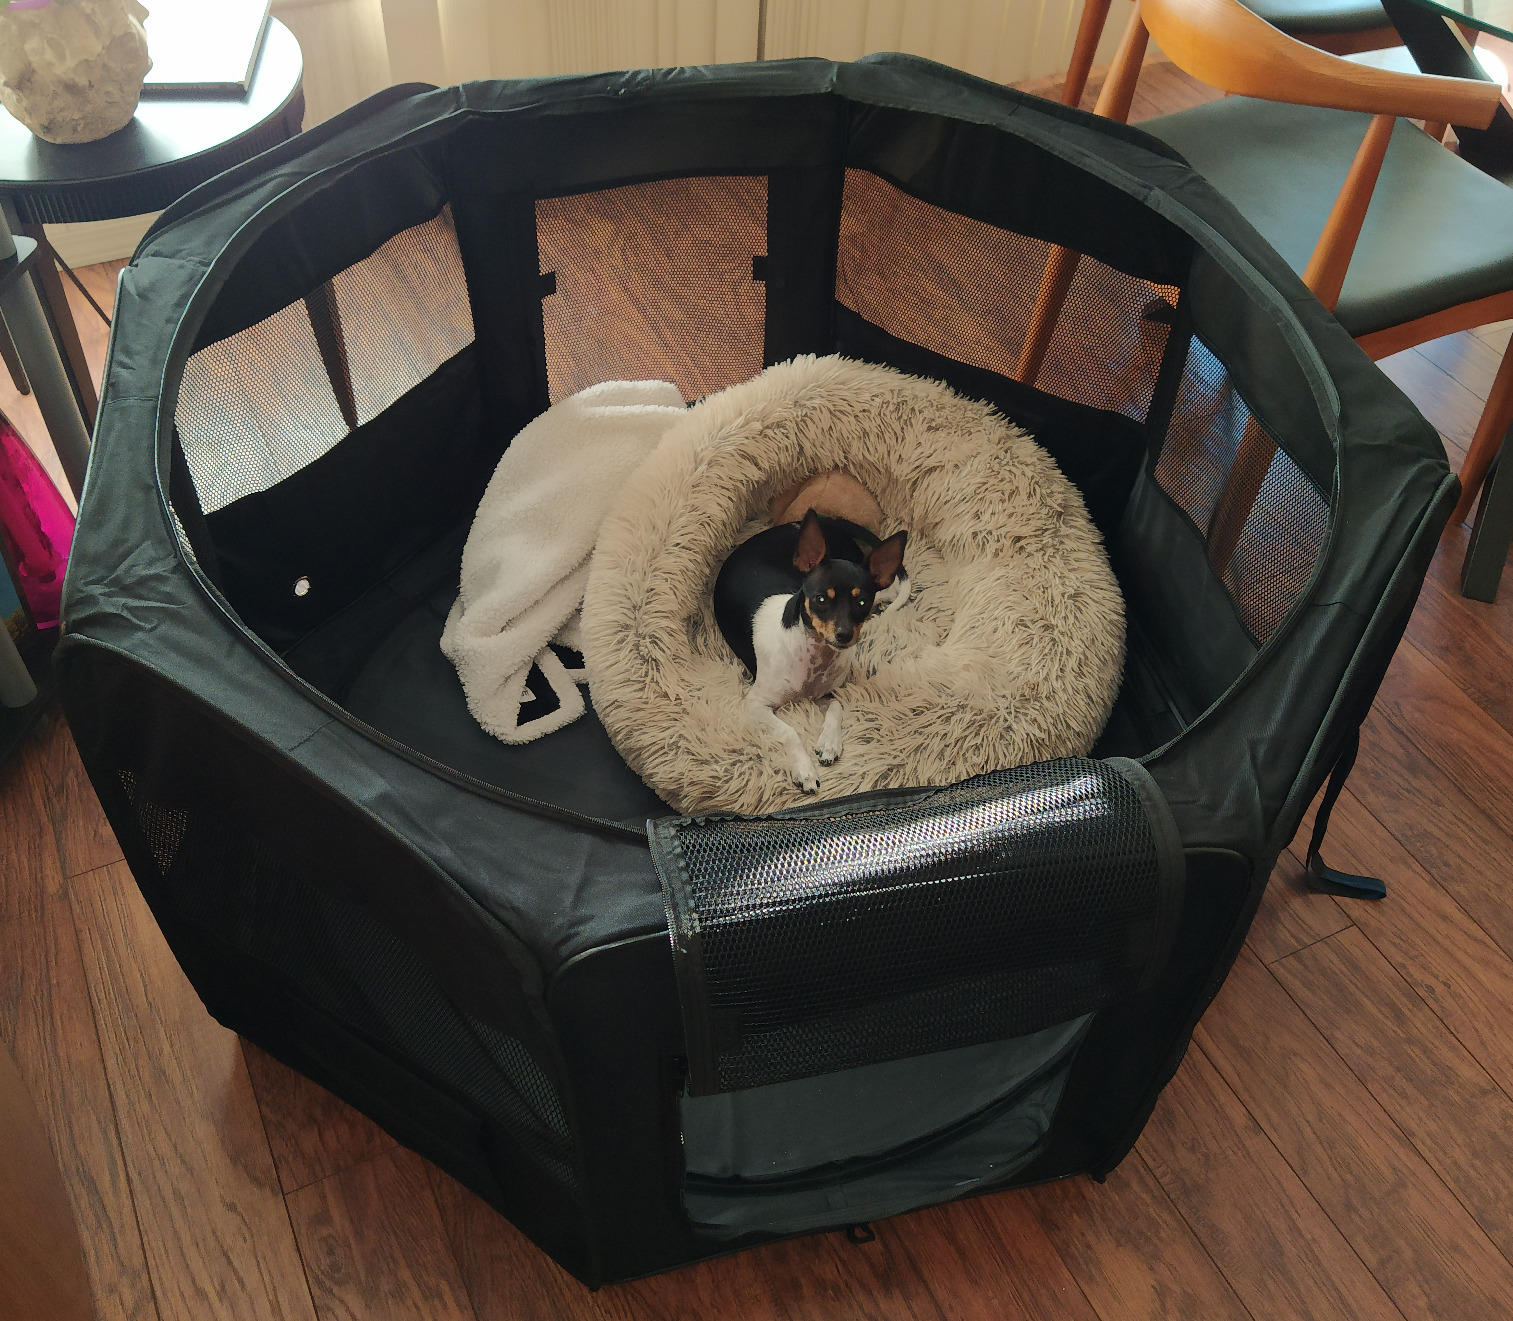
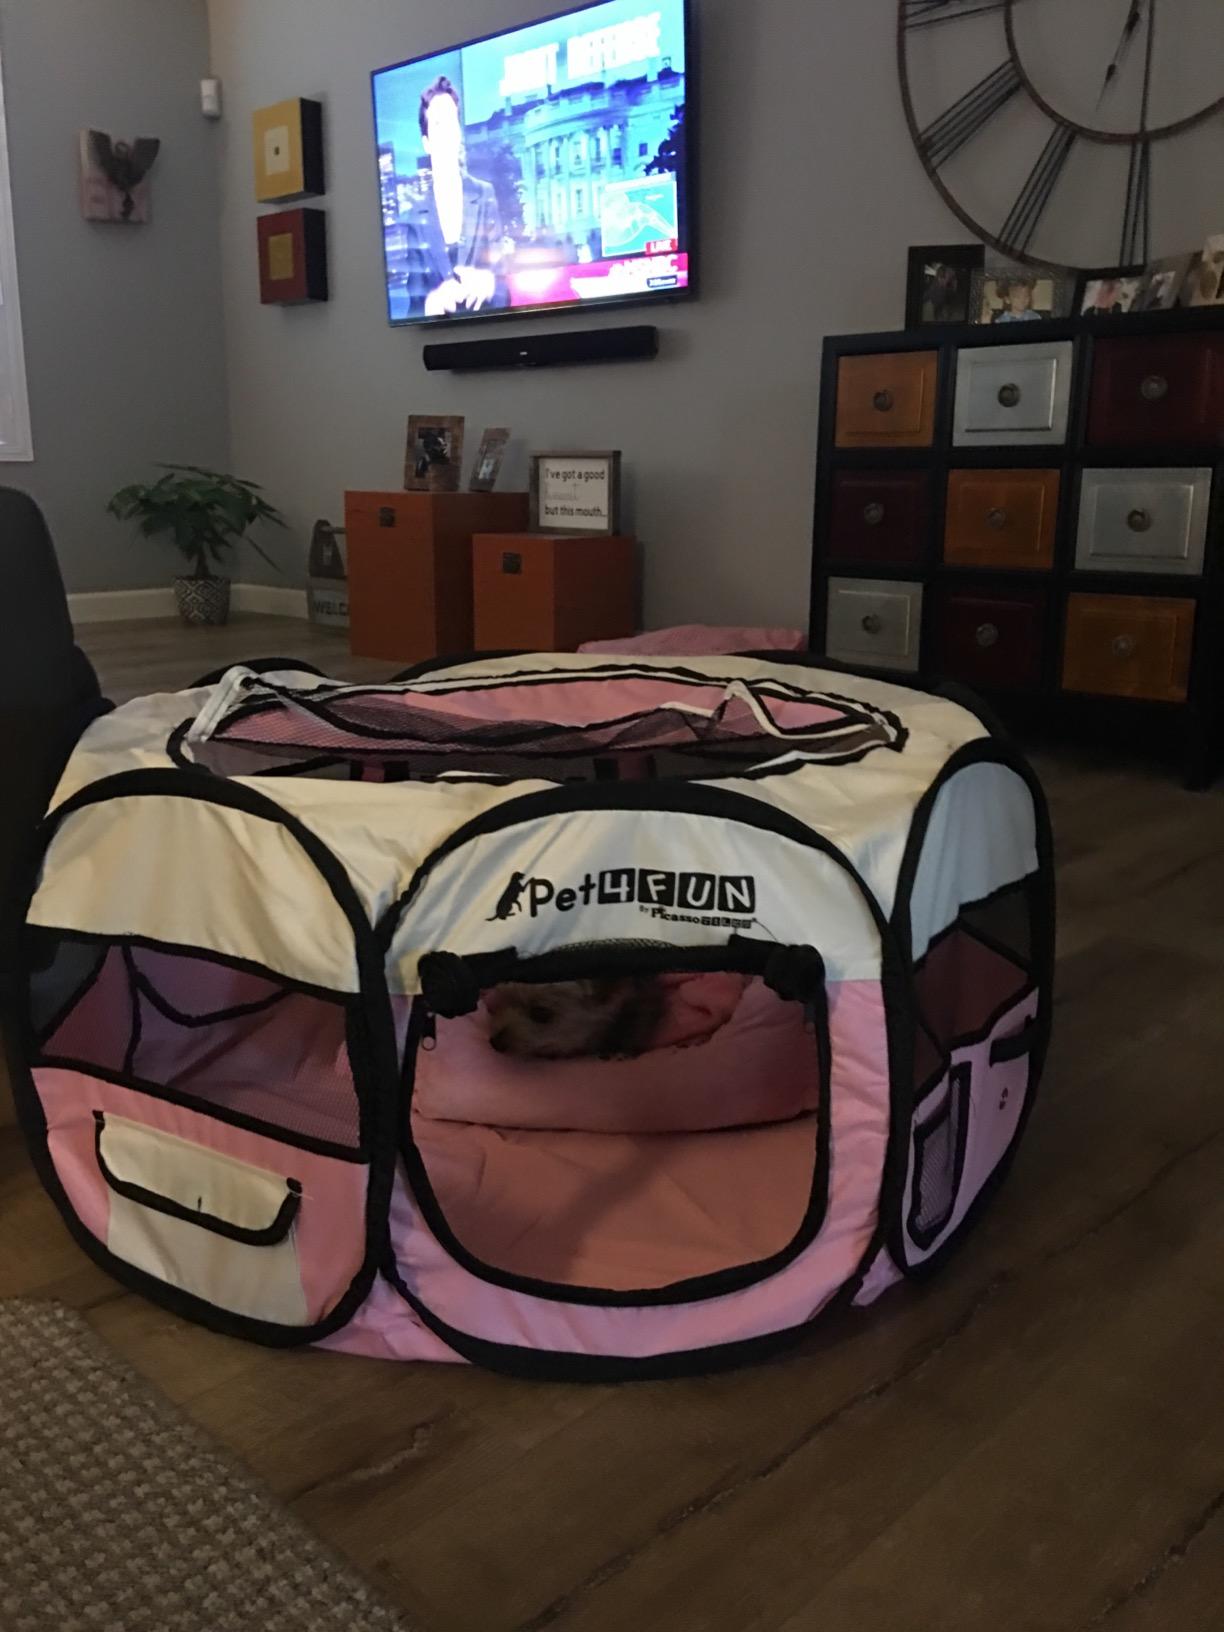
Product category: items_kennel
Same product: no